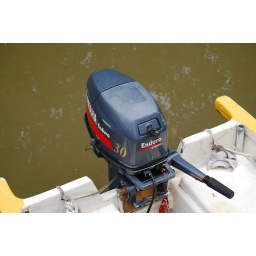
the boat tht we will be sitting in